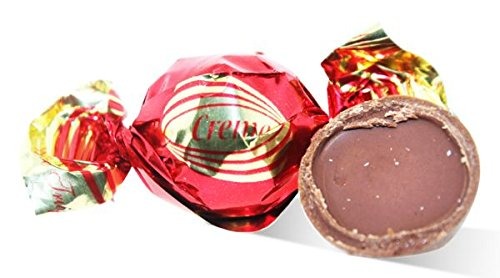
Item Name: Milk Chocolate Truffle with Hazelnuts Filling (1.250 Lbs)
Bullet Point 1: Estimate per order: 1.250 Lbs in a Sealed bag (Aprx 44 Pcs)
Bullet Point 2: milk Chocolate
Bullet Point 3: Product of Maitre Truffout, Italy
Bullet Point 4: Color: Red
Bullet Point 5: Packed From Bulk In Ziplock Bag
Product Description: Milk chocolate pralines with hazelnut filling. Nothing like a combination of milk and hazelnut could make a fine treat like these Italian pralines.Treat Yourself. (Aprx 44 Pcs) Produce by Maitre Truffout, Italy.
Value: 20.0
Unit: Ounce

Price: 47.26